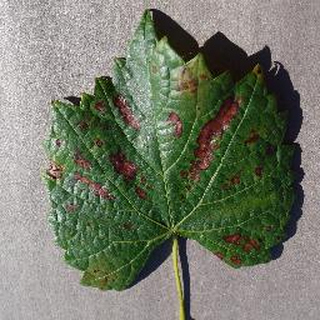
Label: grape_esca_black_measles